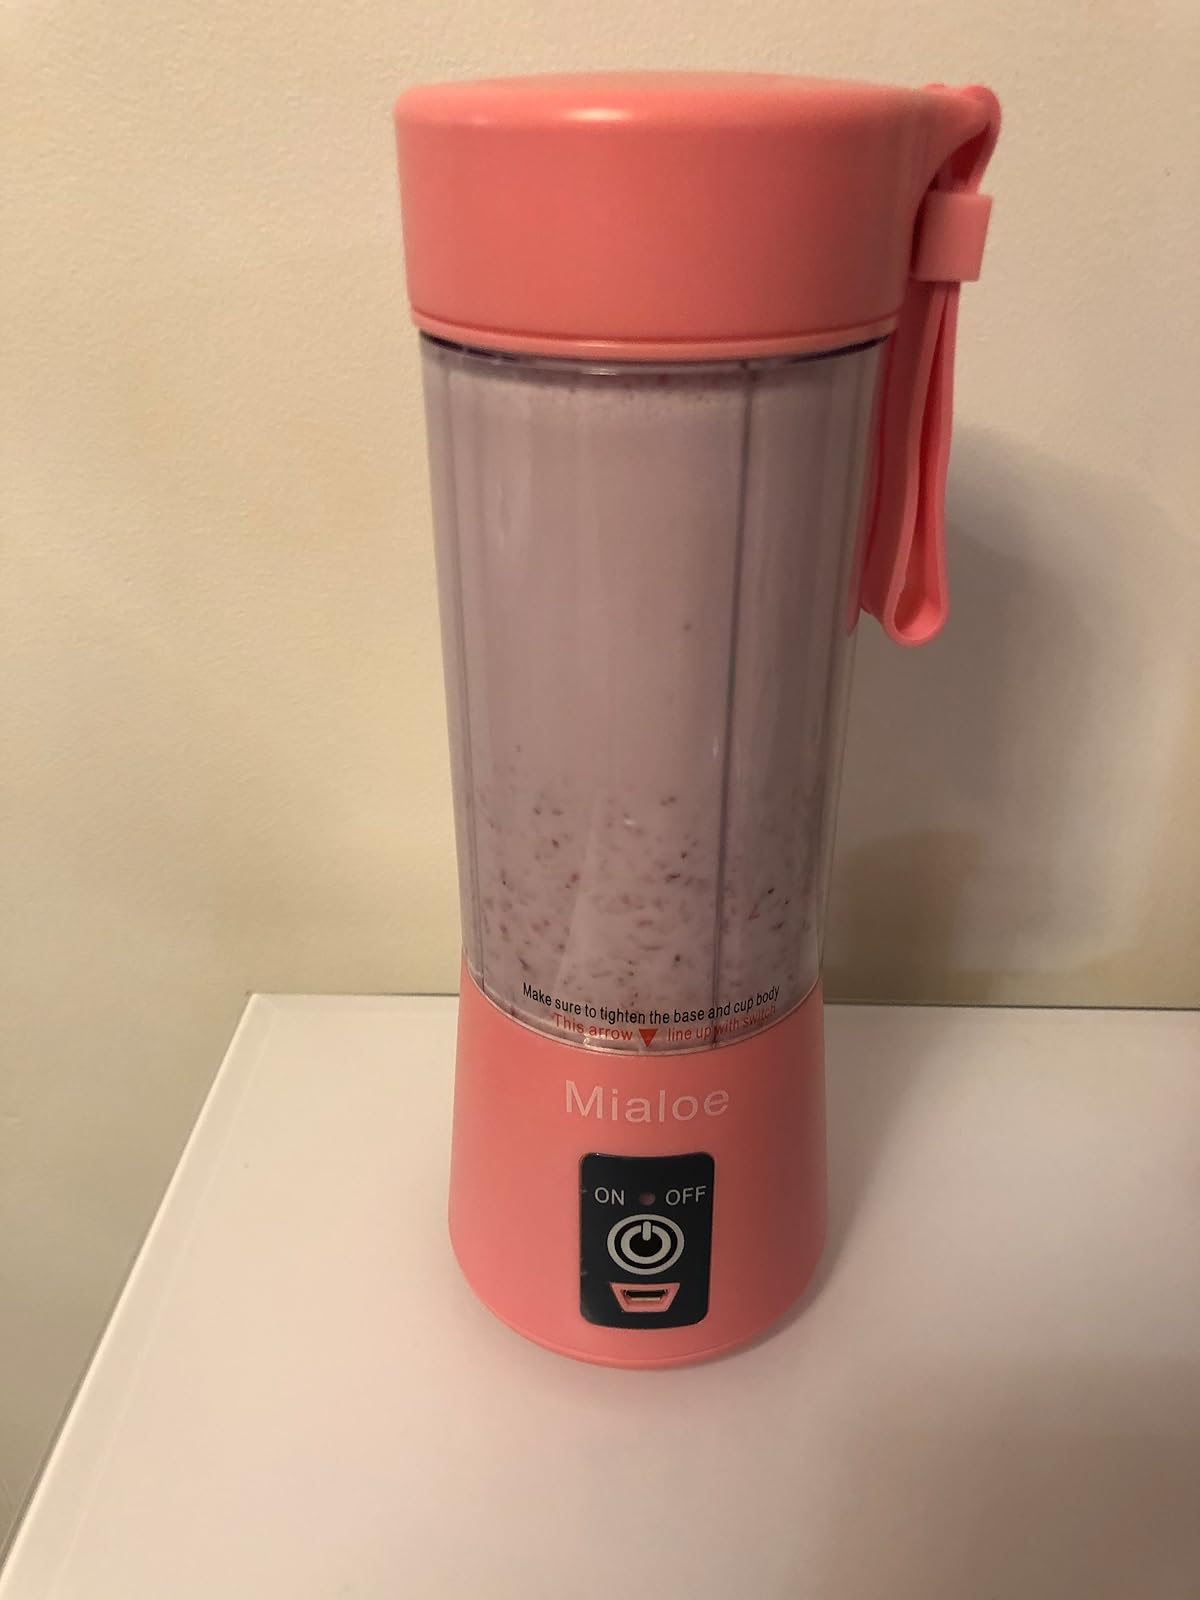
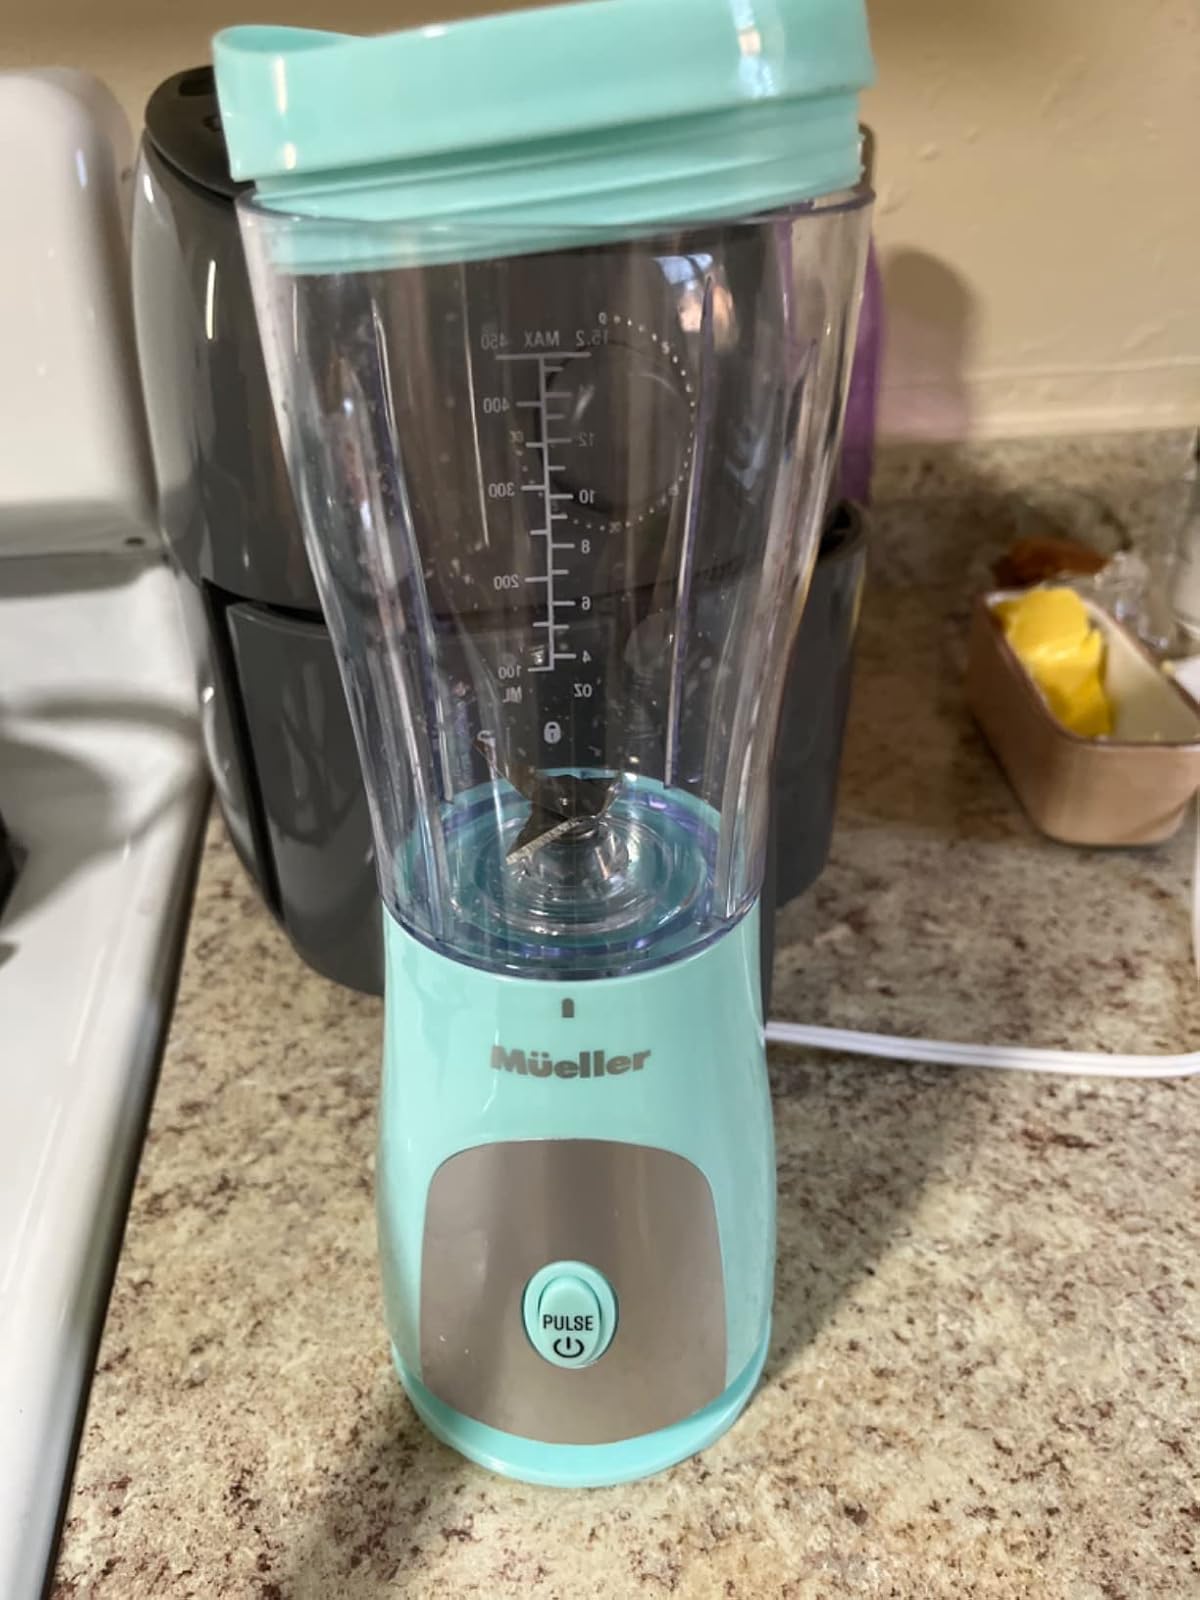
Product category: items_blender
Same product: no